Hong Kong 47

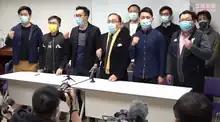
Pro-democracy camp responding to the arrests

Democratic Party chairman Lo Kin-hei sharply criticised the arrests at a news conference, suggesting that the national security law was poised to become a "universal key" for the government which would lead to "white terror", adding that this was "exactly what the Hong Kong government wants to create".